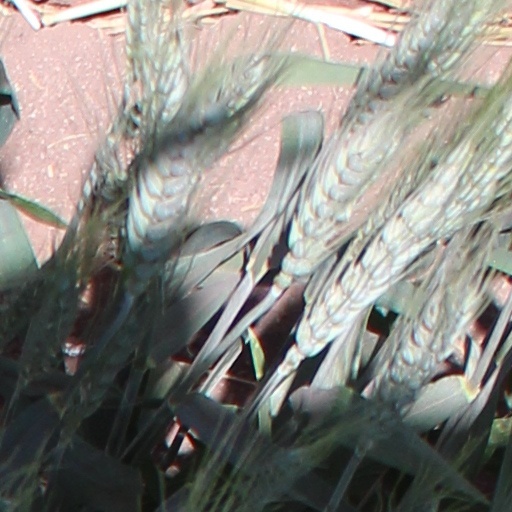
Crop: wheat